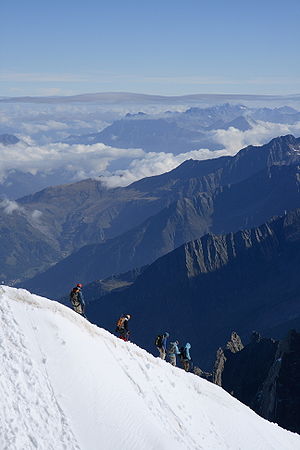
Højdesyge
Risiko for højdesyge opstår ved længere ophold i over ca. 2.400 meters højde.
Højdesyge også benævnt AMS – acute mountain sickness er en fysiologisk respons på højde, forårsaget af ophold i et miljø med lavere indhold af ilt samt lavere tryk. Højdesyge er dødelig, hvis ubehandlet.